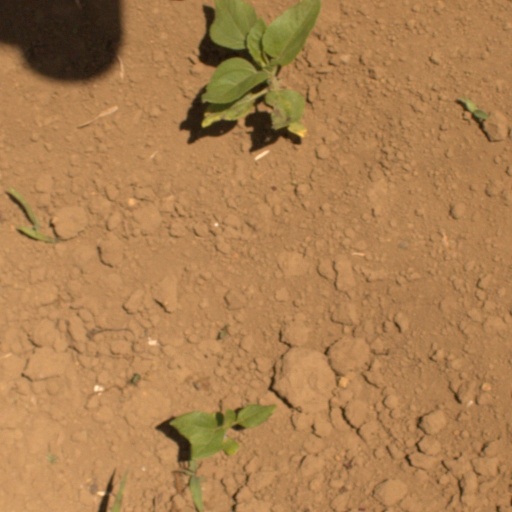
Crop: Jerusalem artichoke